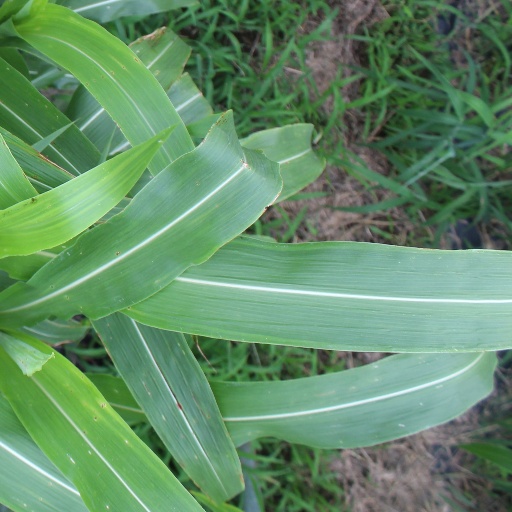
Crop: sorghum